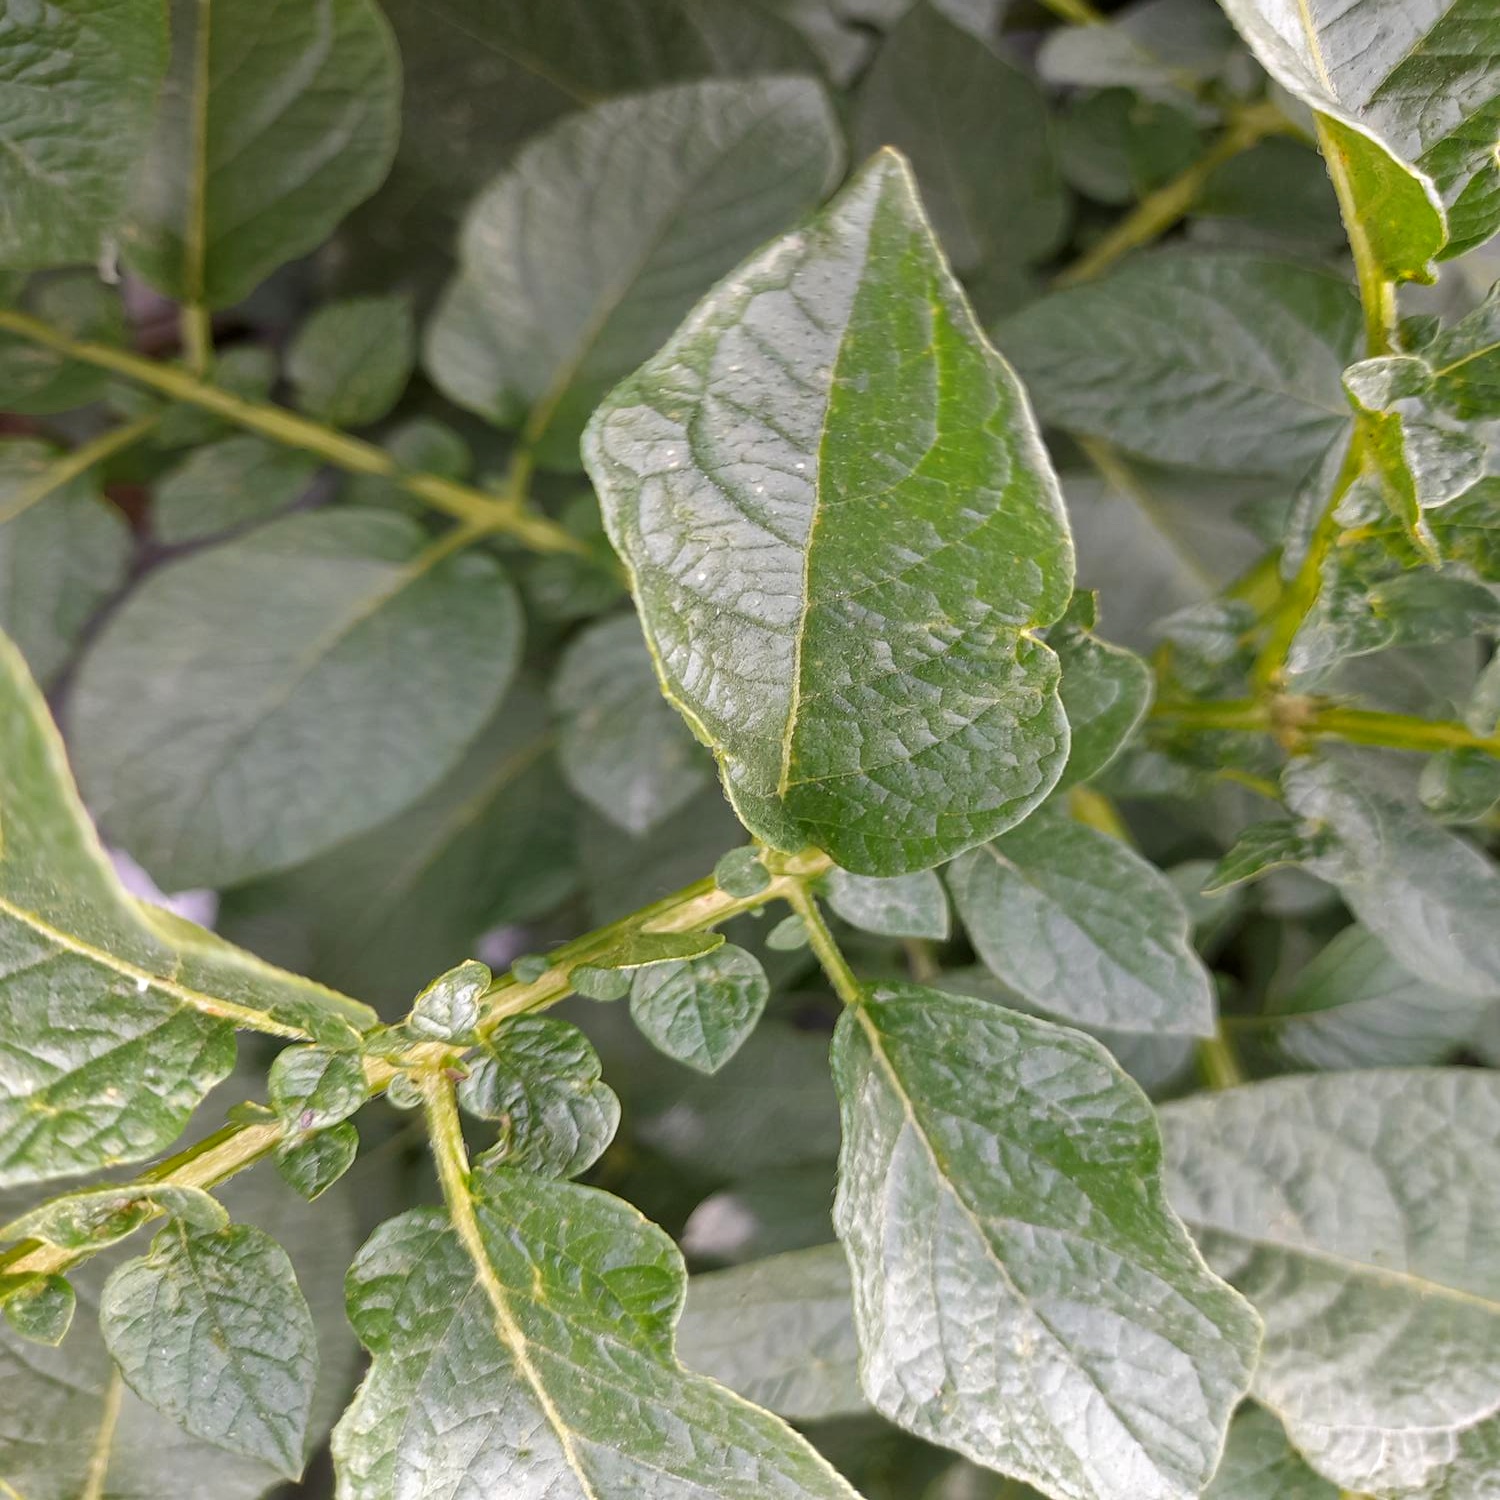
Etiqueta: Virus